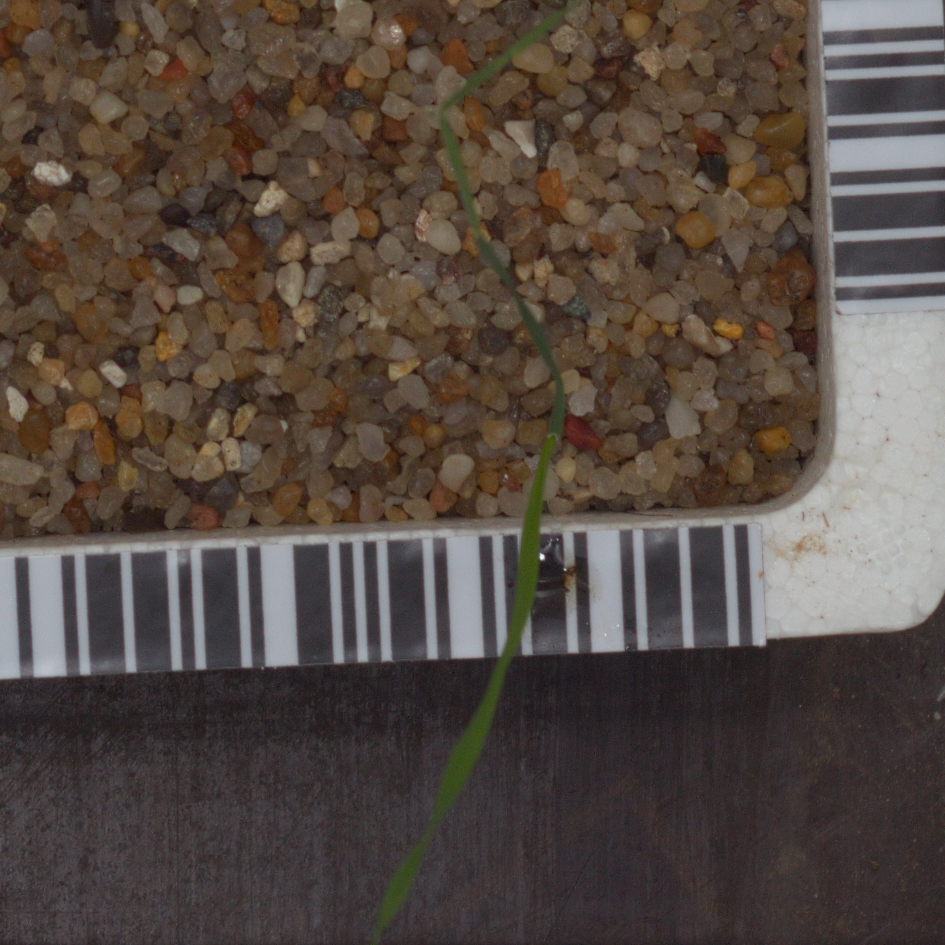
Label: black_grass